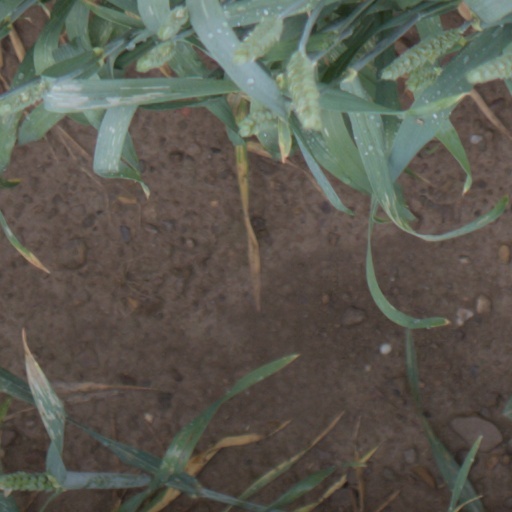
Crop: wheat